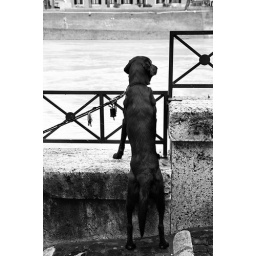
this dog was watching the high water in the Tiber river